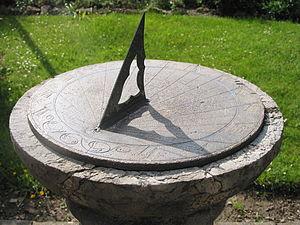
Amonines (Belgique), Home Philippin - Le cadran solaire.